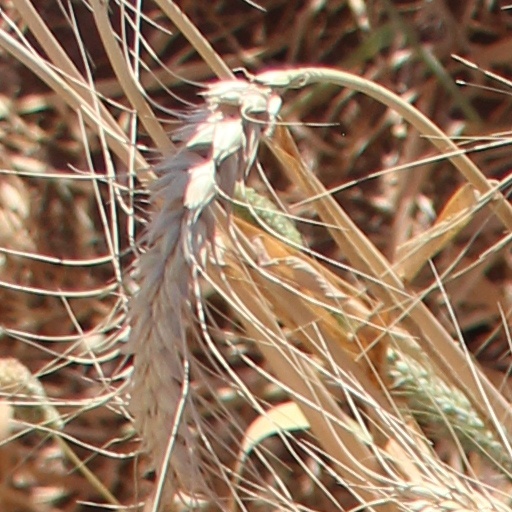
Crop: wheat